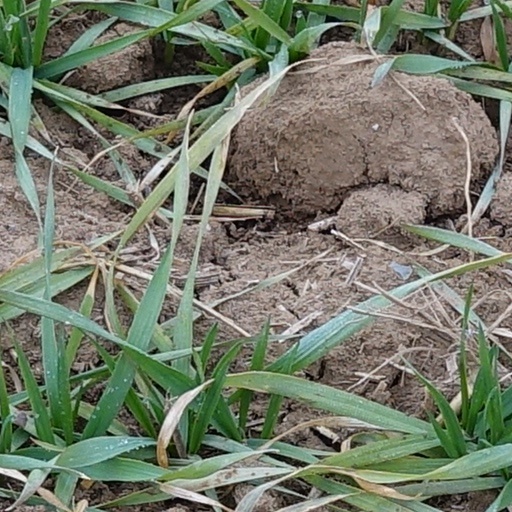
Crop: wheat